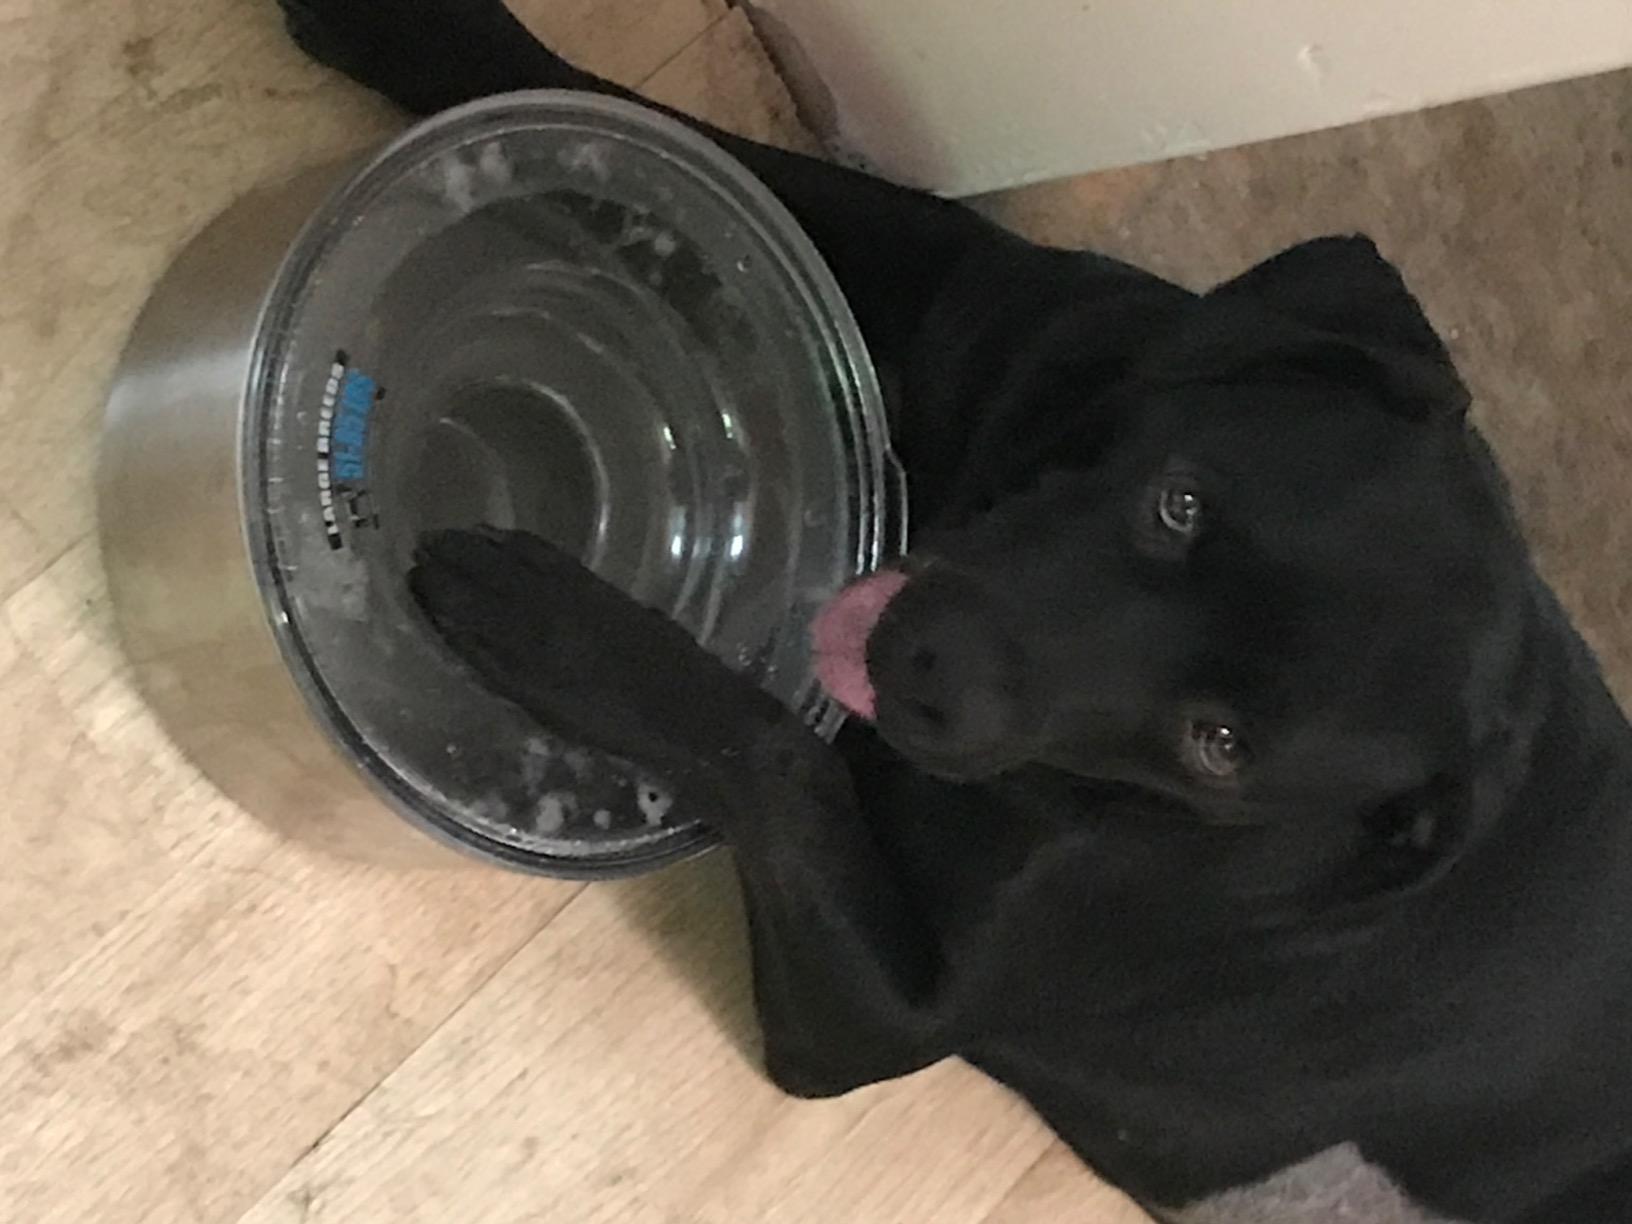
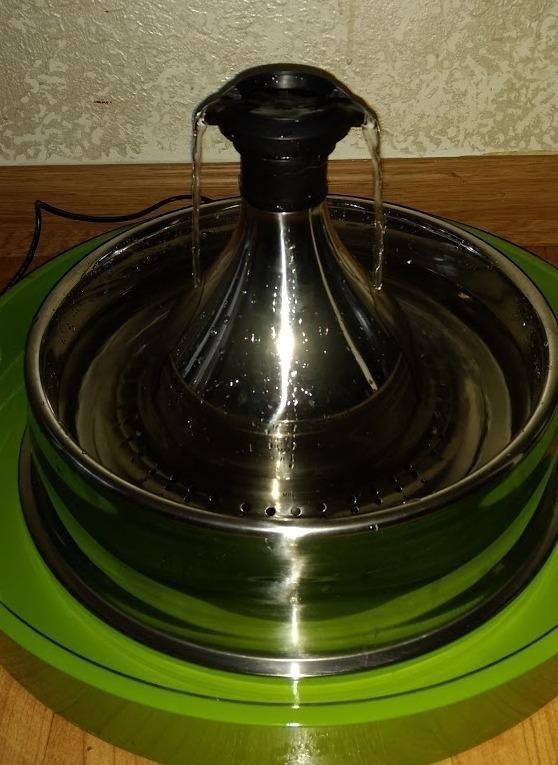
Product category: items_bowl
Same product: no